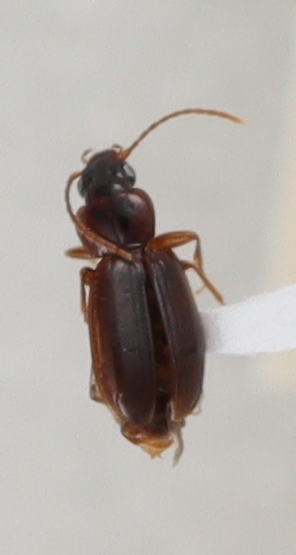
Scientific name: Trechus obtusus
Plot: 14
Trap: E
Collected: 20190925